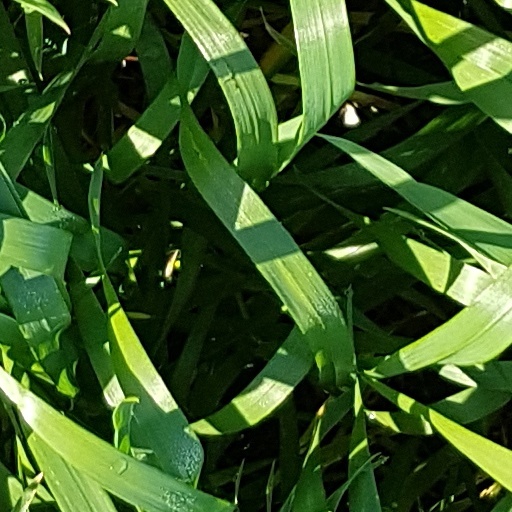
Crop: wheat